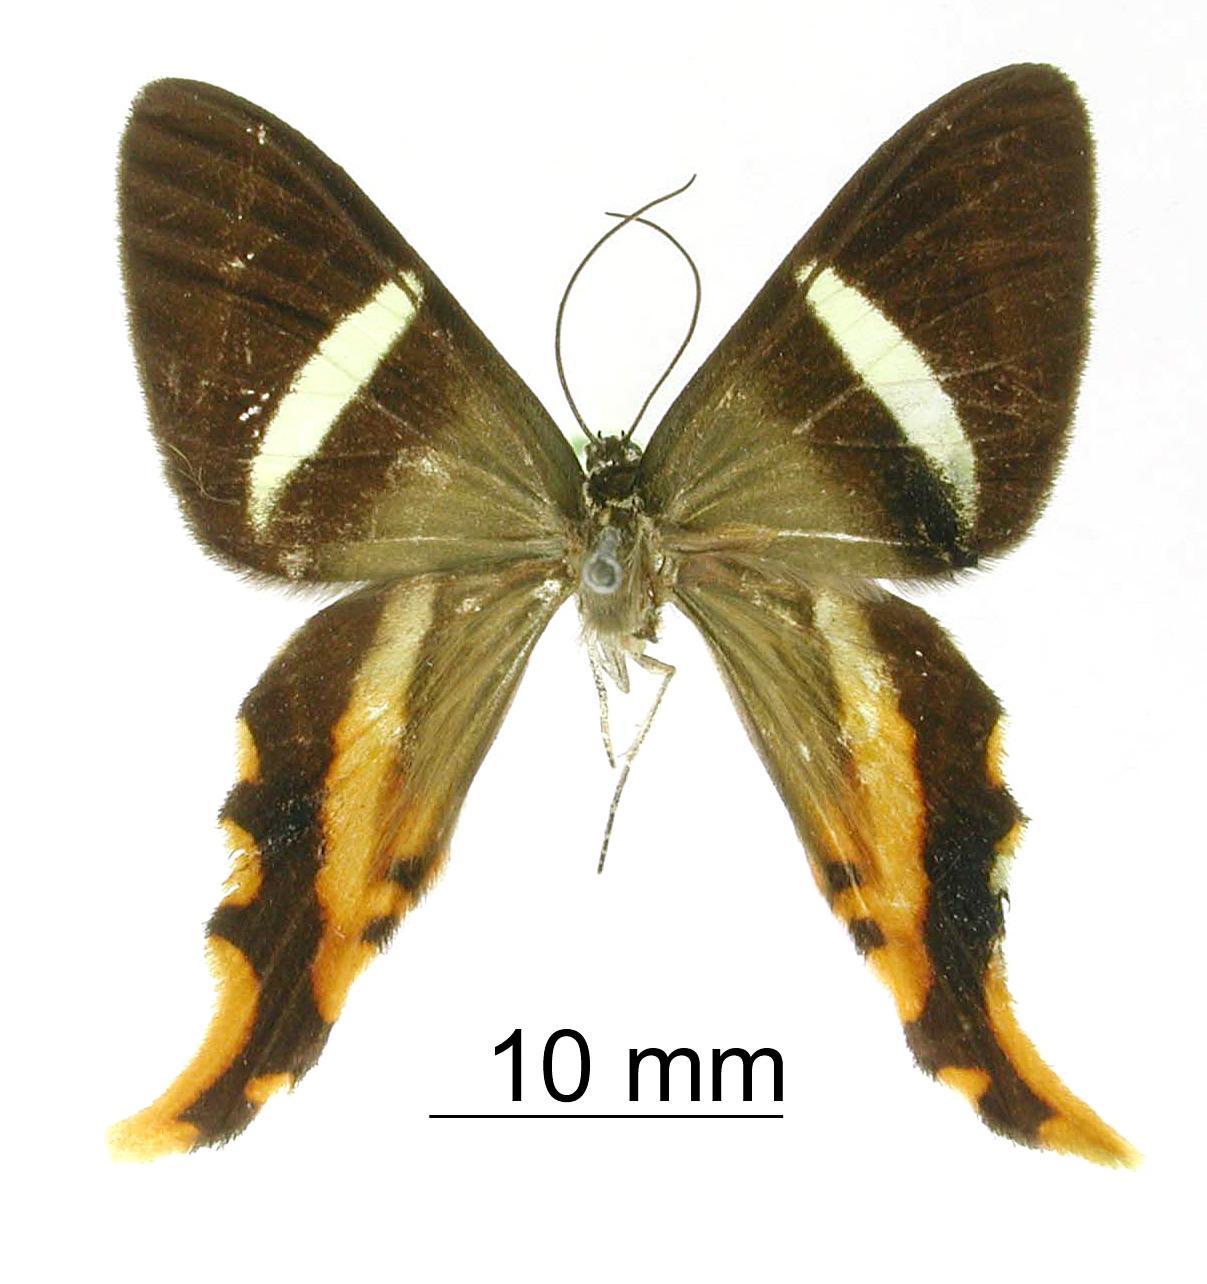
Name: Erateina herbertina
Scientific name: Erateina herbertina Dognin, 1900
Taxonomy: Animalia, Arthropoda, Insecta, Lepidoptera, Geometridae, Ennominae
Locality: Bolivia